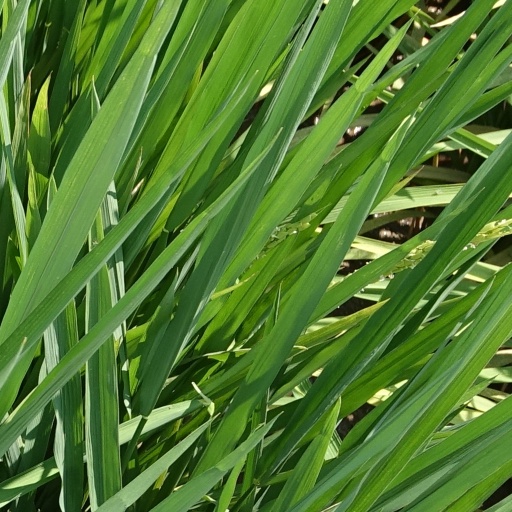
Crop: rice